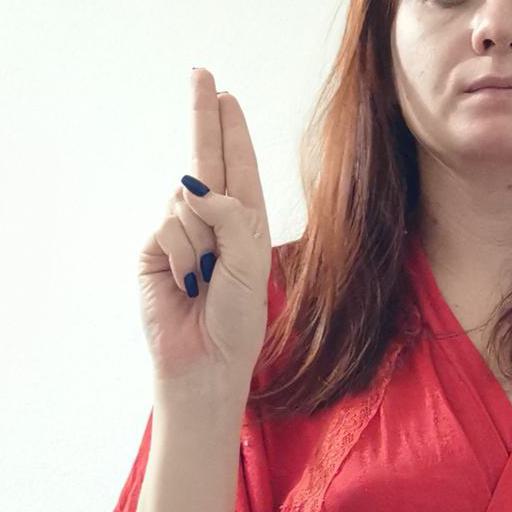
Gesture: two_up